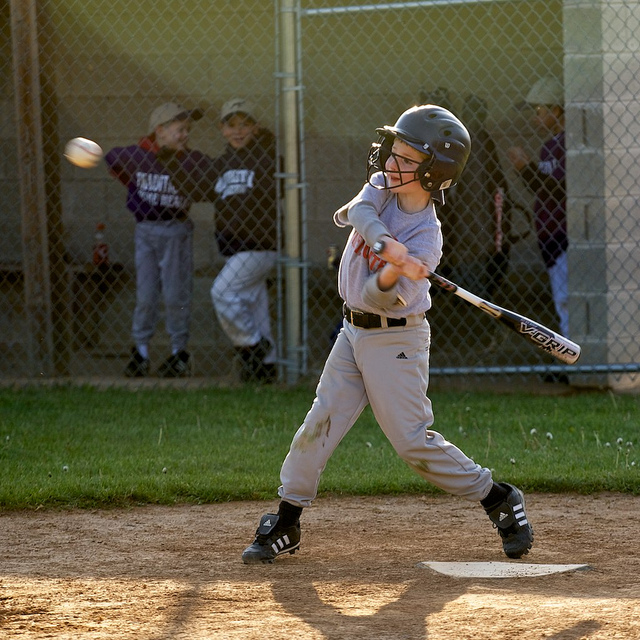
cậu bé đang cầm gậy bóng chày chuẩn bị đón bóng